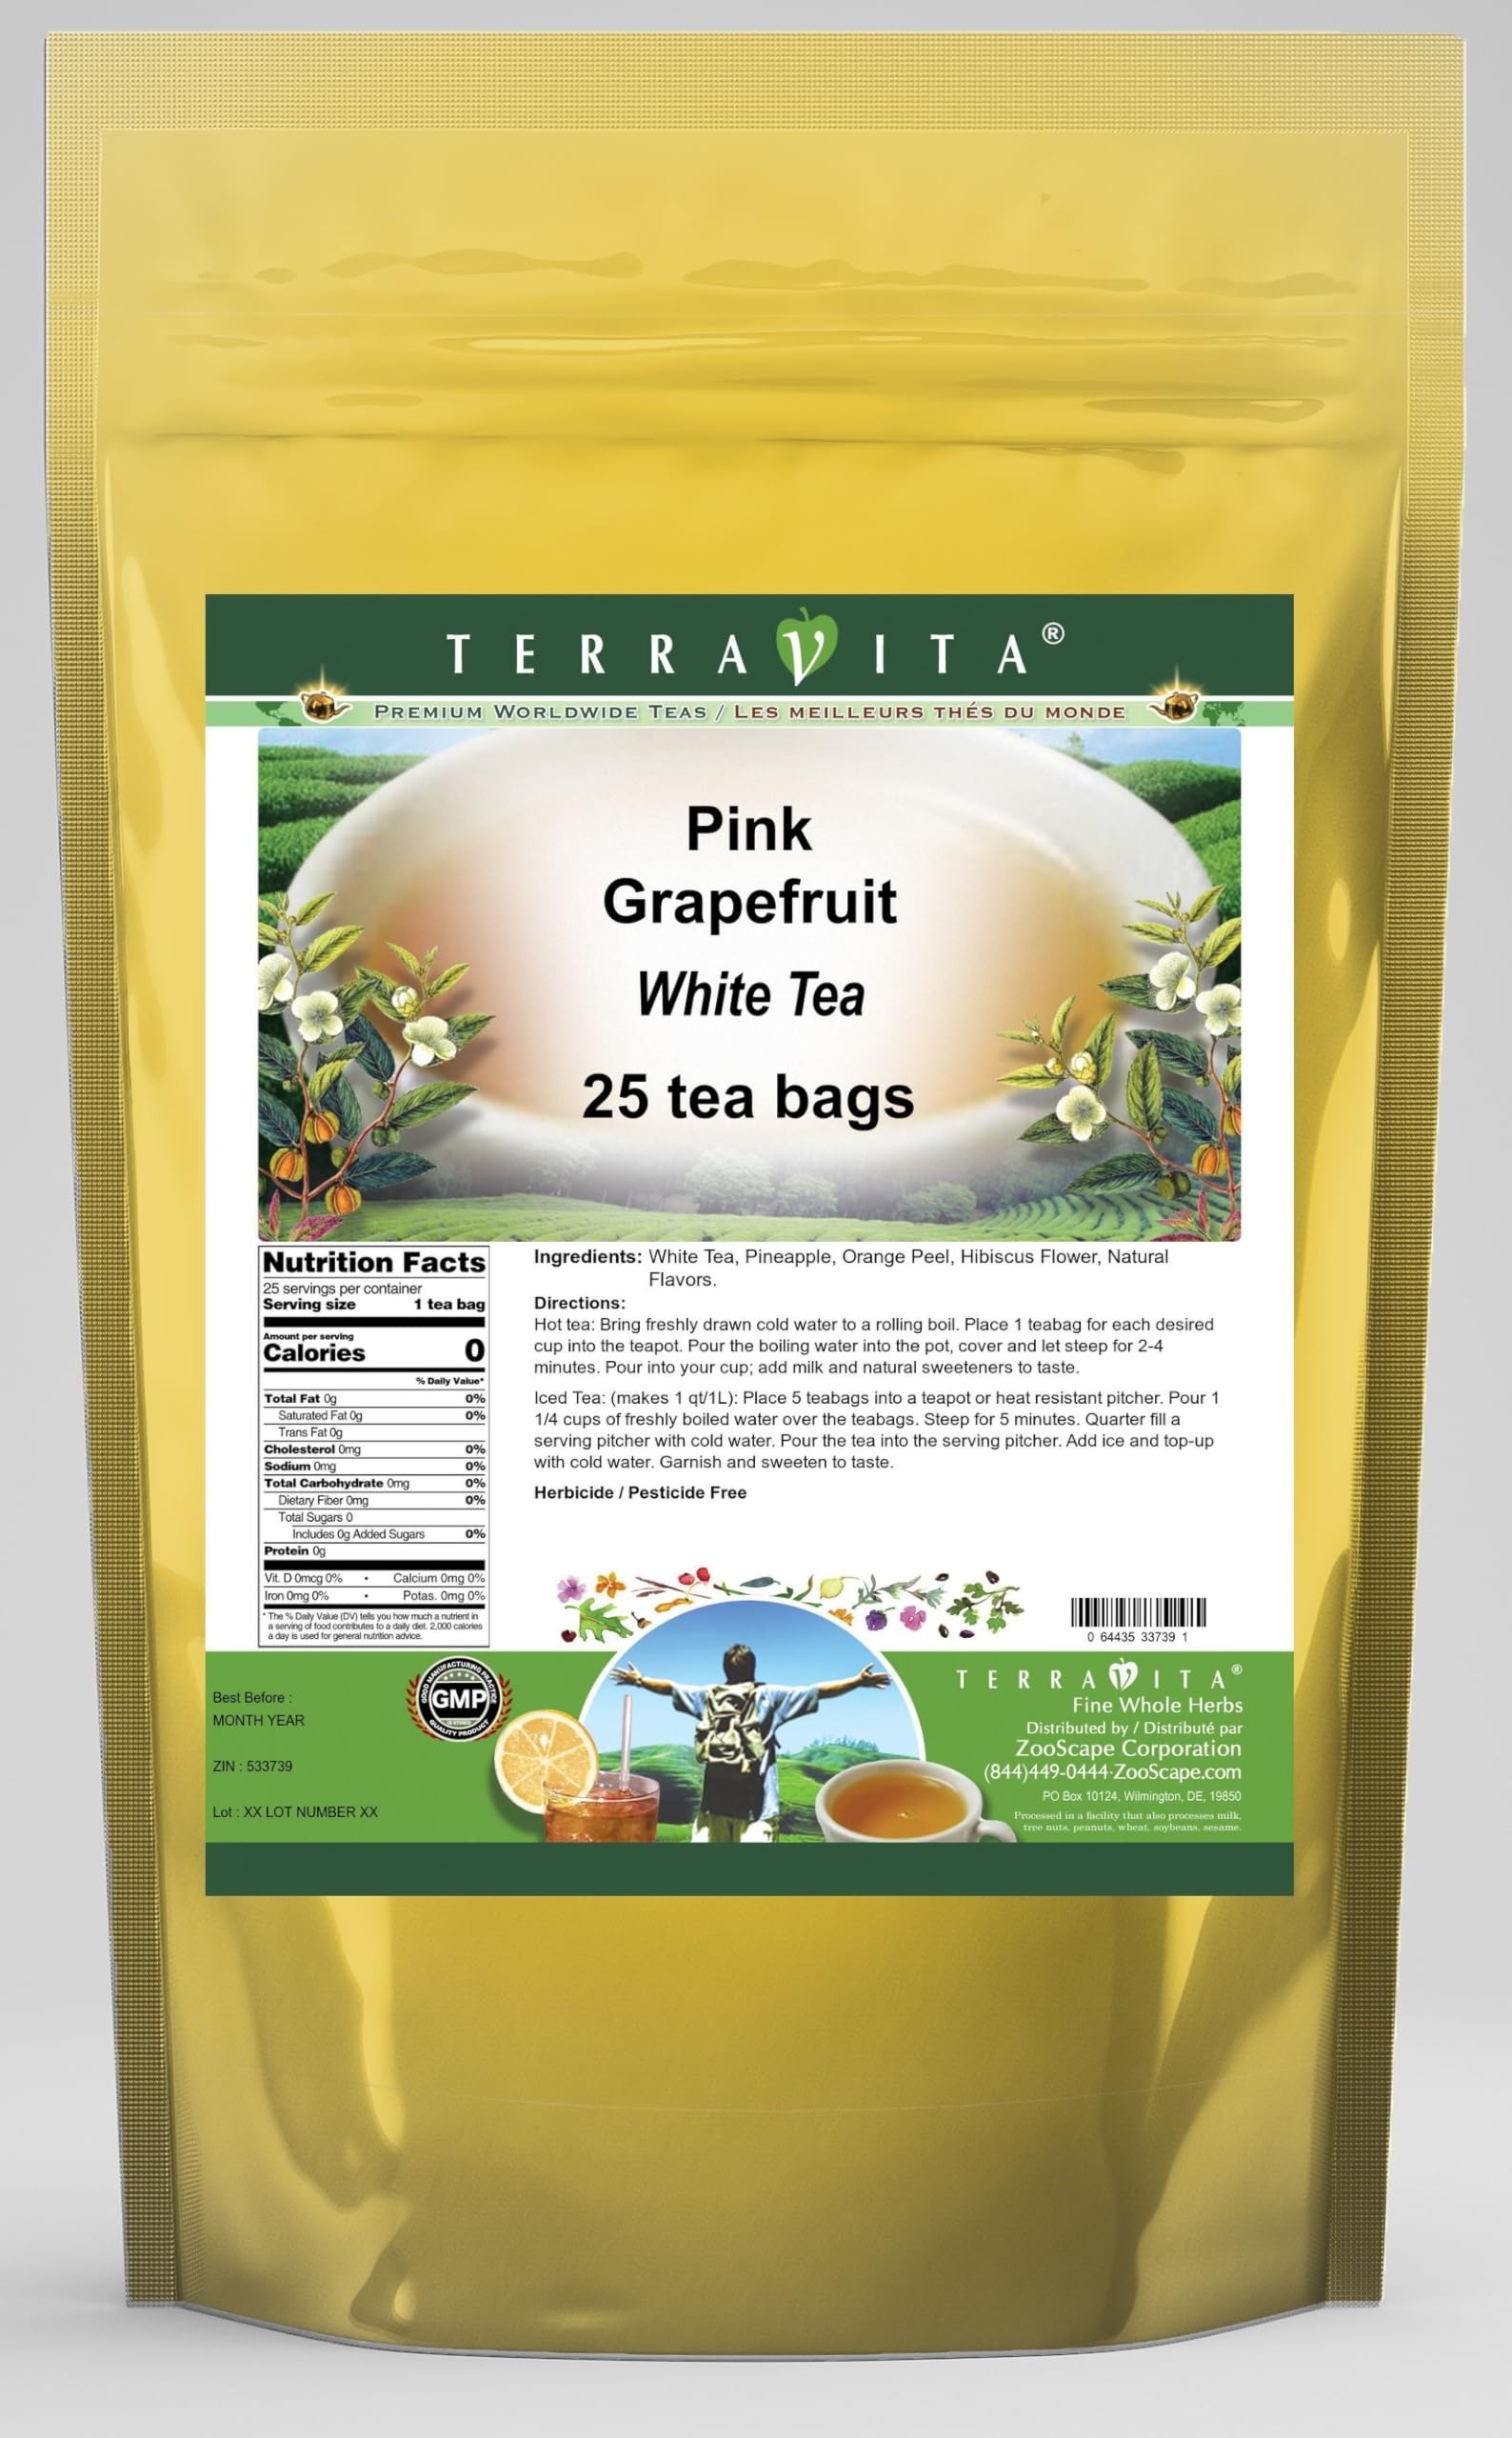
Item Name: Pink Grapefruit White Tea (25 tea bags, ZIN: 533739) - 2 Pack
Bullet Point 1: Our Pink Grapefruit White Tea is a mouth-watering flavored White tea with Pineapple, Orange Peel and Hibiscus Flower that you can enjoy all year round! The aroma and Pink Grapefruit flavor is a delight! - Ingredients: White tea, Pineapple, Orange Peel, Hibiscus Flower and Natural Pink Grapefruit Flavor.
Bullet Point 2: No fillers.
Bullet Point 3: Manufacturer: TerraVita
Bullet Point 4: Size: 25 tea bags
Bullet Point 5: White Tea Bags - Packed in a convenient upright pouch!
Product Description: Our Pink Grapefruit White Tea is a mouth-watering flavored White tea with Pineapple, Orange Peel and Hibiscus Flower that you can enjoy all year round! The aroma and Pink Grapefruit flavor is a delight! - Ingredients: White tea, Pineapple, Orange Peel, Hibiscus Flower and Natural Pink Grapefruit Flavor. - Hot tea brewing method: Bring freshly drawn cold water to a rolling boil. Place 1 teabag for each desired cup into the teapot. Pour the boiling water into the pot, cover and let steep for 2-4 minutes. Pour into your cup; add milk and natural sweeteners to taste. - Iced tea brewing method: (to make 1 liter/quart): Place 5 teabags into a teapot or heat resistant pitcher. Pour 1 1/4 cups of freshly boiled water over the teabags. Steep for 5 minutes. Quarter fill a serving pitcher with cold water. Pour the tea into the serving pitcher. Add ice and top-up with cold water. Garnish and sweeten to taste. - TerraVita is an exclusive line of premium-quality, natural source products that use only the finest, purest and most potent ingredients found around the world. TerraVita is hallmarked by the highest possible standards of purity, potency, stability and freshness. All of our products are prepared with the highest elements of quality control, from raw materials through the entire manufacturing process, up to and including the moment that the bottles or bags are sealed for freshness and shipped out to you. Our highest possible standards are certified by independent laboratories and backed by our personal guarantee. - TerraVita exists to meet and ensure your family's health and wellness without the harmful effects of chemicals and health products. We strive to make all of our products affordable and reliable and are constantly searching the market to maintain our affordability an
Value: 50.0
Unit: Count

Price: 50.1